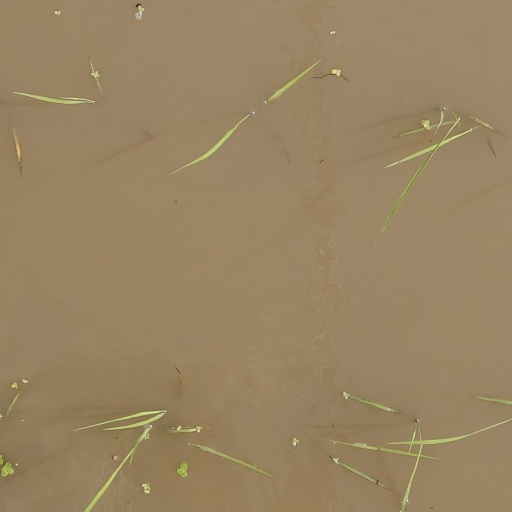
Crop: rice